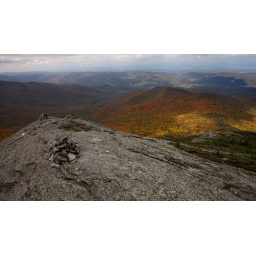
Camel's Hump: Austerity above golden trees